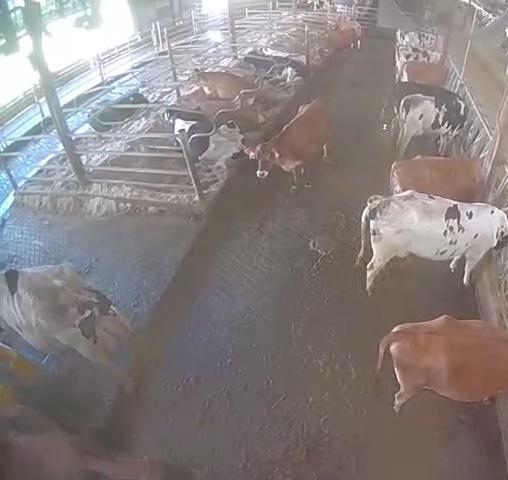
Number of cows: 16